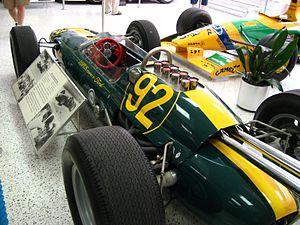
La Lotus 29 est une voiture de course qui fut développée en 1963 par Lotus pour participer aux 500 miles d’Indianapolis 1963 et qui fut alignée jusqu’en 1965 en championnat USAC.